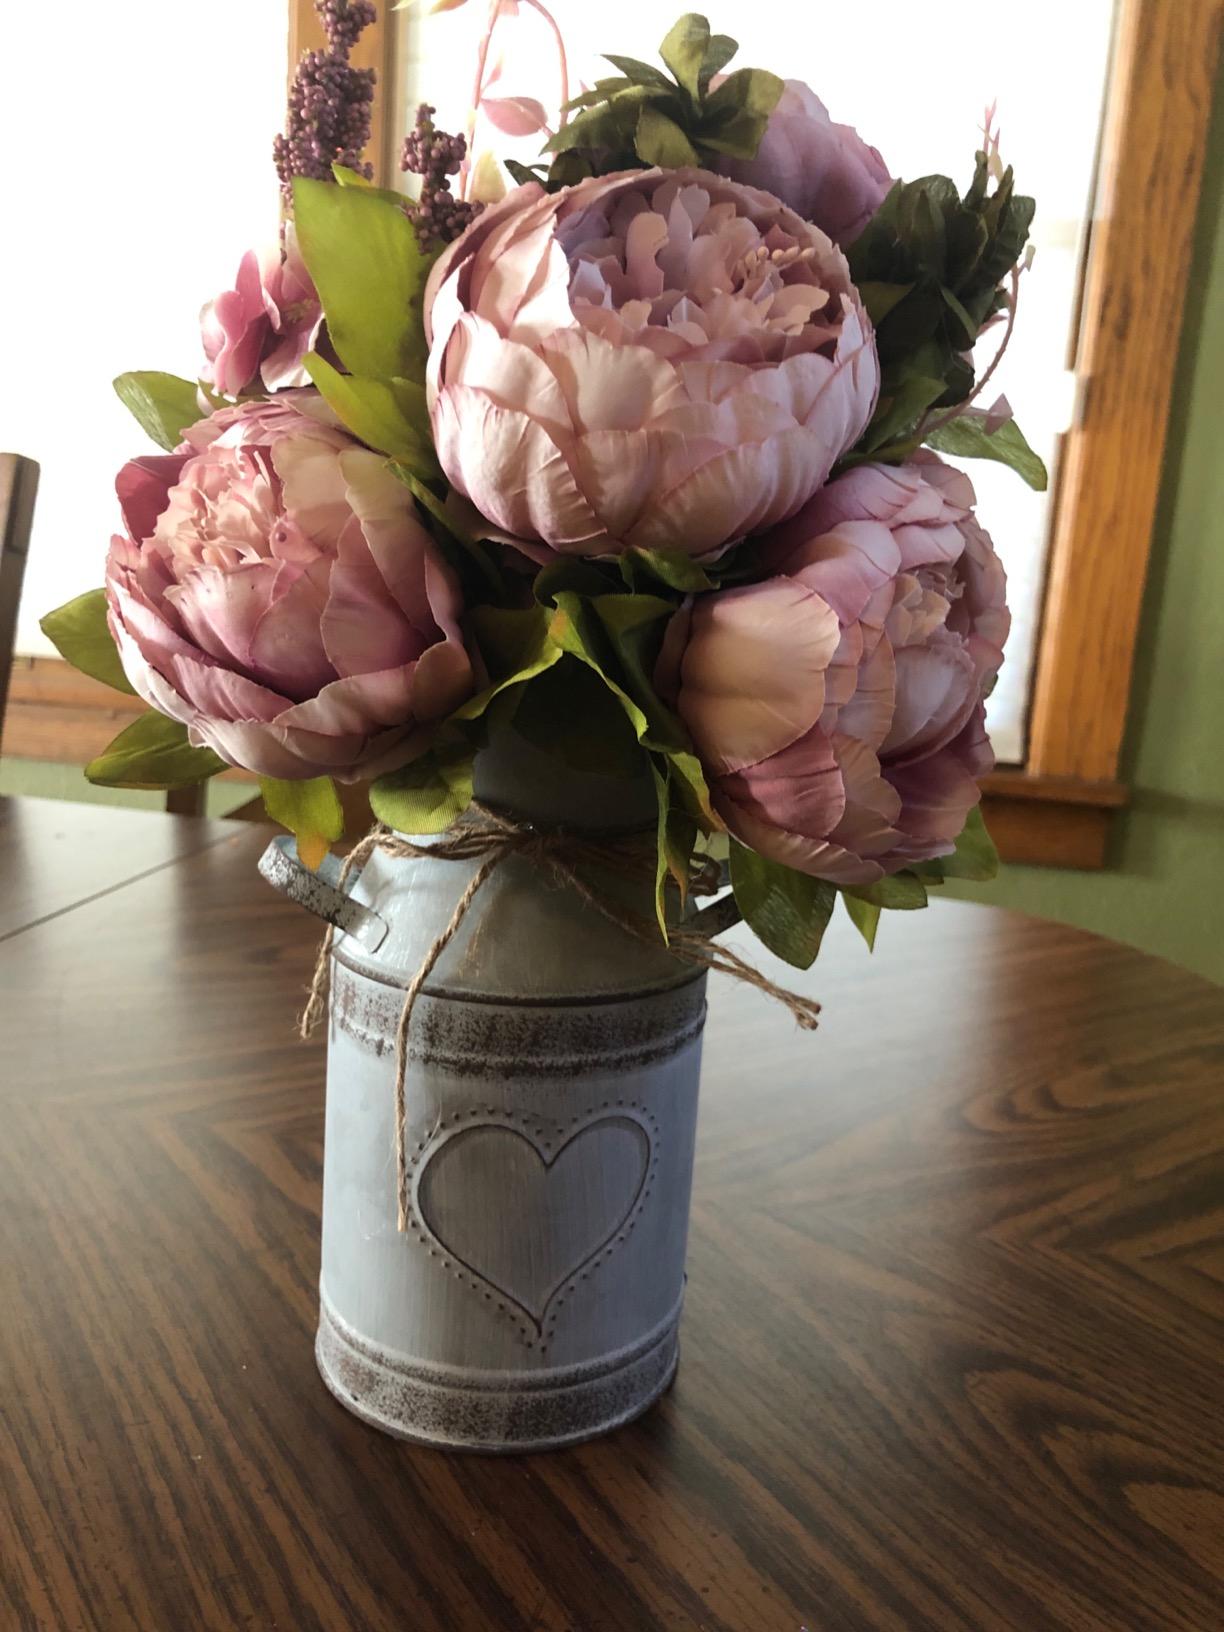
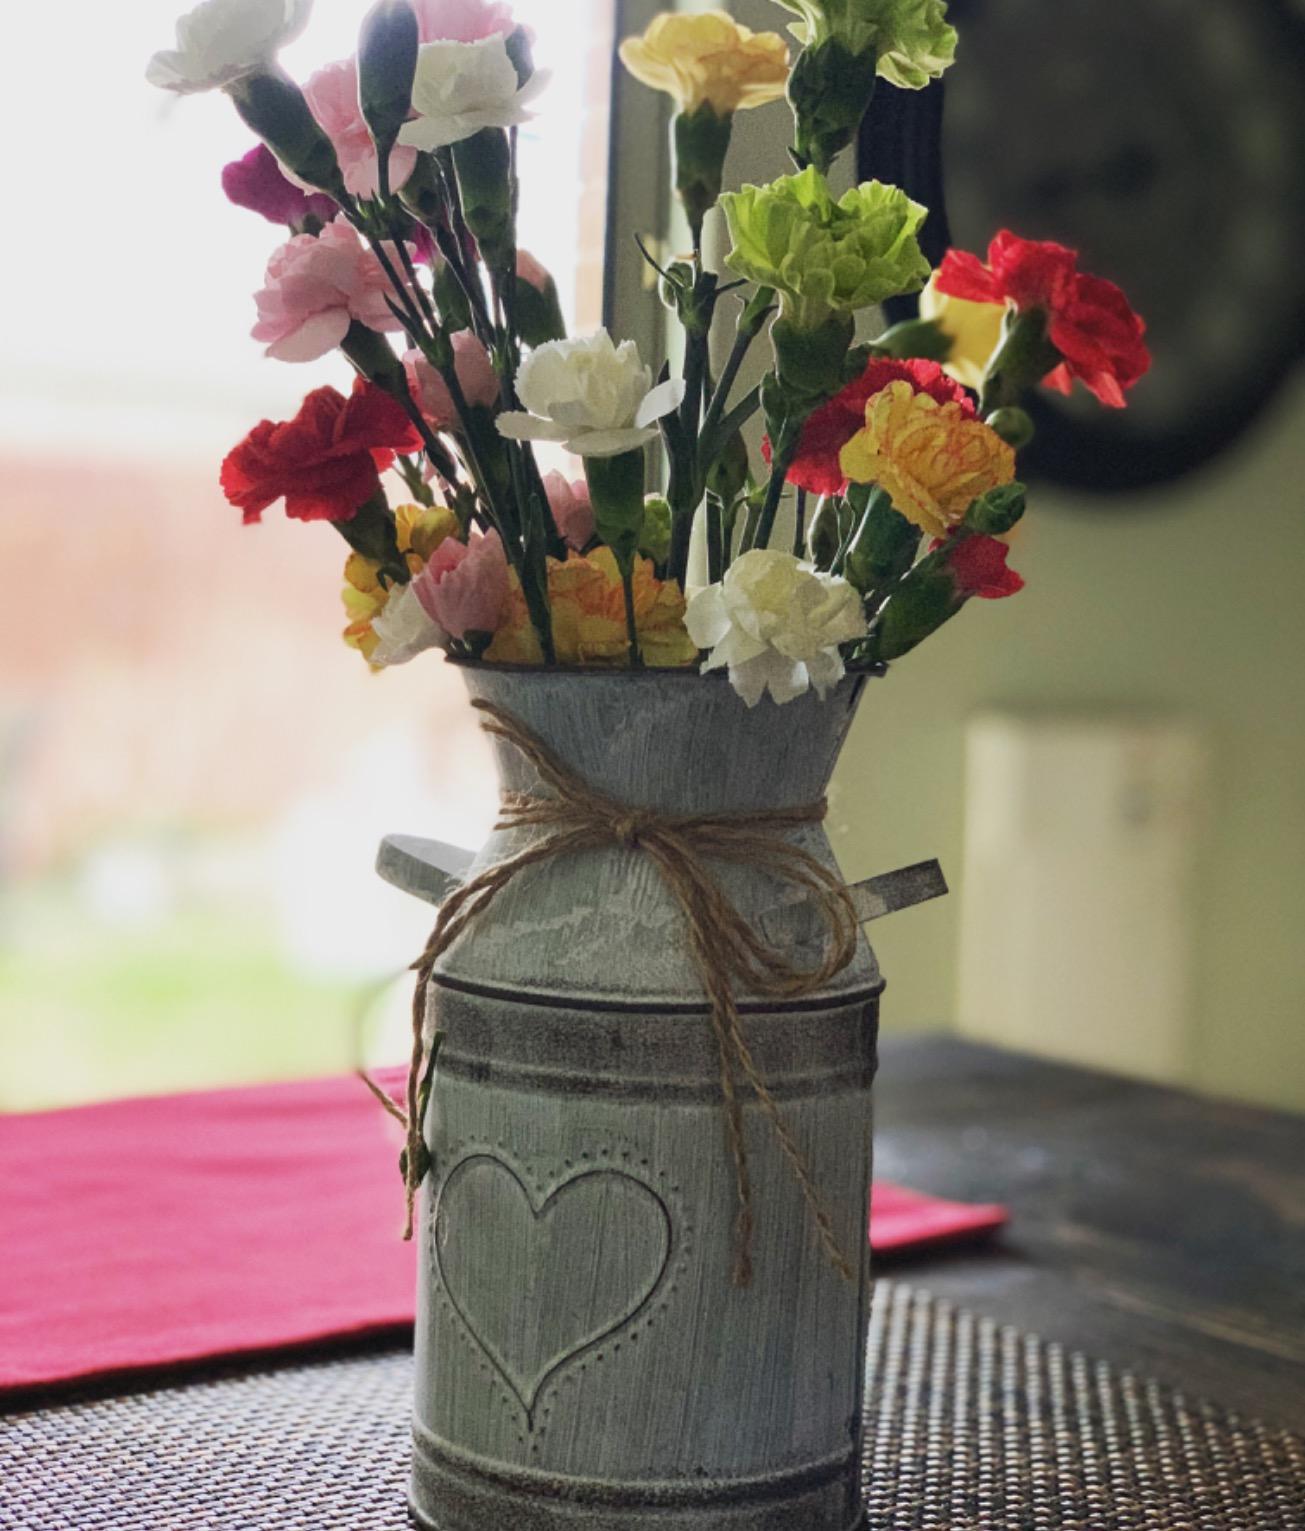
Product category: vase
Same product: yes